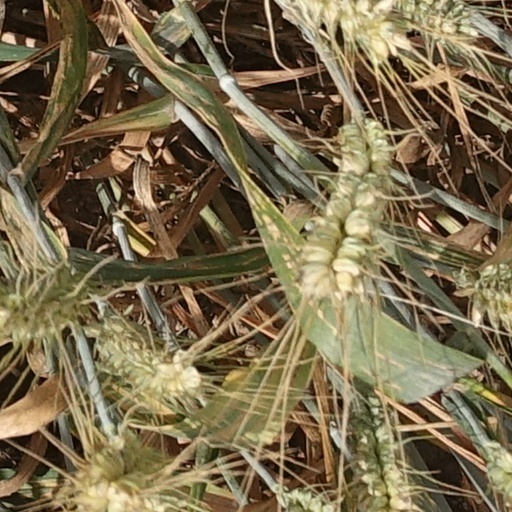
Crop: wheat